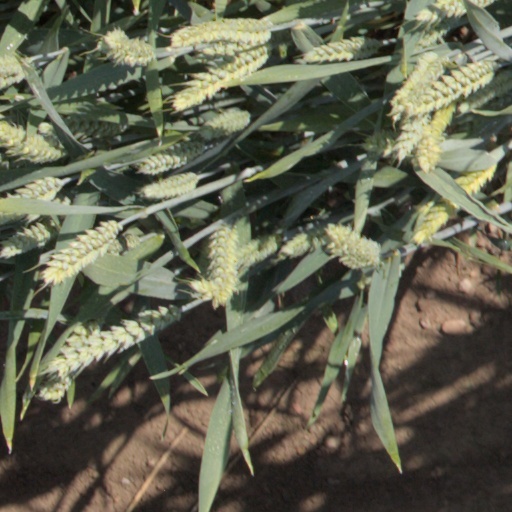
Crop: wheat